Lightnin' Hopkins (album)

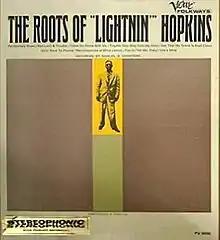
The Roots of Lightnin' Hopkins

The album was released in the UK by Verve Folkways as VLP 5003 (mono) and SVLP 5003 (stereo) in 1965 as "The Roots of Lightnin' Hopkins" and re-released in 1972 by Transatlantic Records (XTRA 1127). In 1990, it was re-released on CD under the title "Lightnin' Hopkins" by Smithsonian/Folkways (SF 40019), and distributed by Rounder Records. The CD was produced by Matt Walters, remastered by Doug Sax and Alan Yoshida at The Mastering Lab in Hollywood, California, and printed in Canada. As cover design the original Folkways LP's artwork by Ronald Clyne with a photograph taken by Samuel B. Charters was used. Charters also wrote the sleeve notes for the CD at the Mansfield Centre, Conn. 1990.